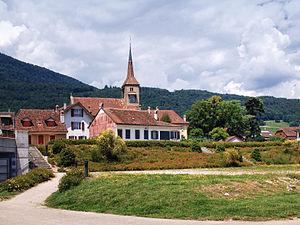
Concise est une commune suisse du canton de Vaud, située dans le district du Jura-Nord vaudois.